Gopi Sundar discography

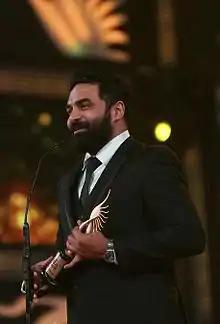
Gopi in 2017

Gopi Sundar C. S. known mononymously as Gopi Sundar, made his music debut in 2006, with the Malayalam film "Notebook." During the course of almost two decades in his career, he has composed original scores and songs for more than 100 films in various languages, predominantly in Malayalam in addition to Telugu and Tamil. He began his career composing music for television commercials, and is credited with writing nearly 5,000 jingles. In 2017, his work in the film "Pulimurugan" was included in the contender list for the 90th Academy Awards nominations for Best Original Song and Best Original Score categories, but none were nominated.